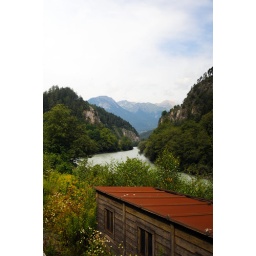
View from the train window in Austria.